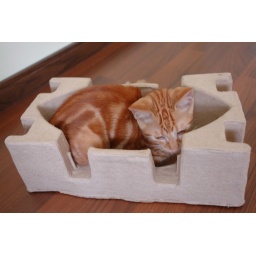
small cat in fitting box